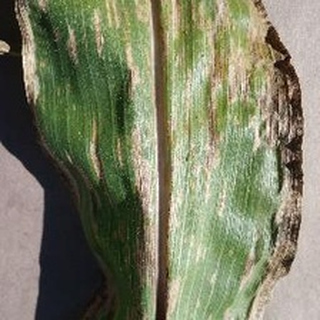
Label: corn_gray_leaf_spot